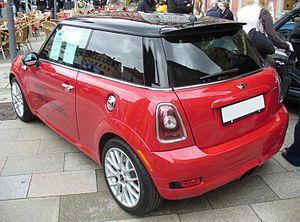
La Mini est une automobile de type citadine premium produite par le constructeur britannique Mini. Elle est la troisième génération de Mini depuis 1959.